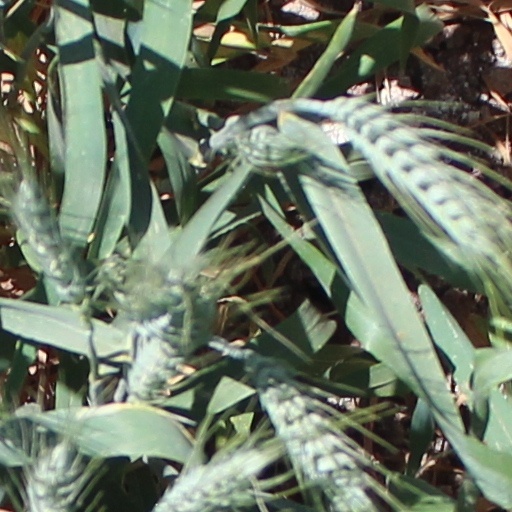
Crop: wheat